Charles Taze Russell

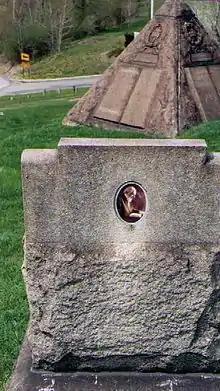
A pyramid memorial stood near Russell's gravesite in Pittsburgh, Pennsylvania until its removal in 2021

Russell's health declined markedly in the three years leading up to his death. During his final ministerial tour of the western and southwestern United States, he became increasingly ill with cystitis, but ignored advice to abandon the tour. Russell died on October 31, 1916, at age 64 near Pampa, Texas, while returning to Brooklyn by train.